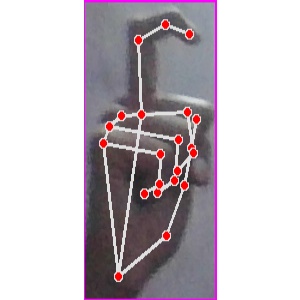
अक्षर: ट